Torture during the Algerian War

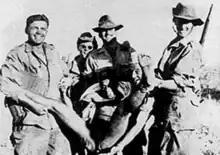
An Algerian stripped naked and subjected to the actions of five French soldiers, who spread his legs and touch his intimate parts.

Elements from the French Armed Forces used deliberate torture during the Algerian War (1954–1962), creating an ongoing public controversy. Pierre Vidal-Naquet, a renowned French historian, estimated that there were "hundreds of thousands of instances of torture" by the French military in Algeria.